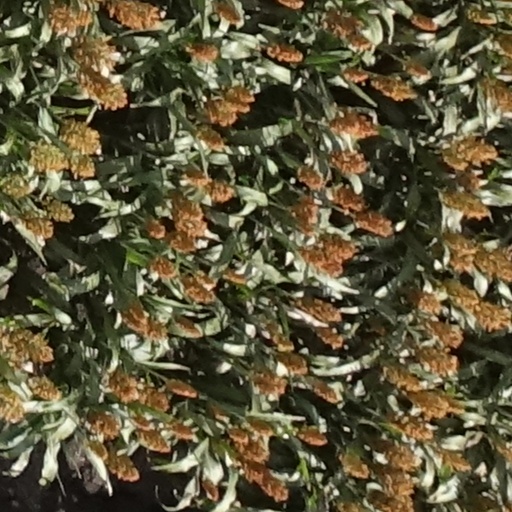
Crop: sorghum